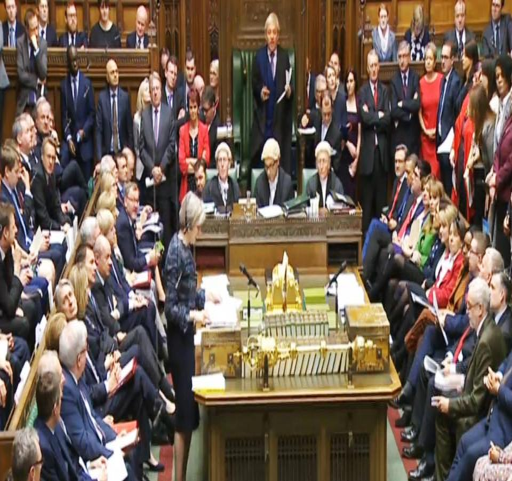
and she believes that government should be a force for the common good